New Zealand Motor Corporation

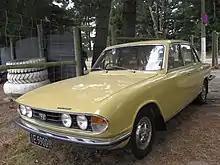
New Zealand Motor Corporation assembled 1977 Triumph 2500TC

Cars and commercial vehicles, bus chassis and bodies, tractors, industrial and earthmoving equipment, diesel engines, cranes, shipping containers. While primarily producing vehicles for the New Zealand market, some were exported to Australia.